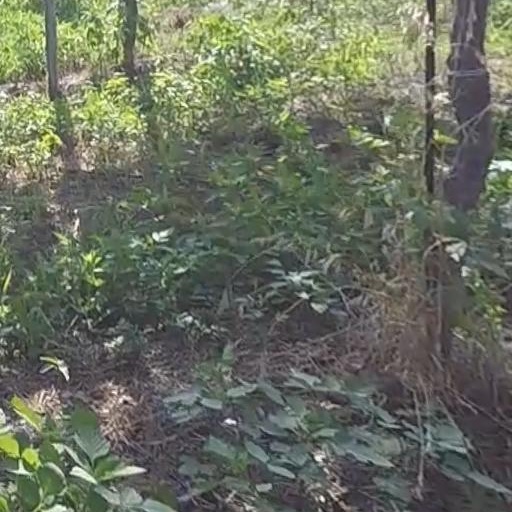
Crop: grape